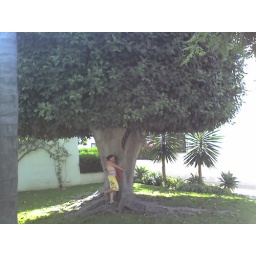
Omg! i love this tree its by the beach in spain and it just seems really magical to me=]